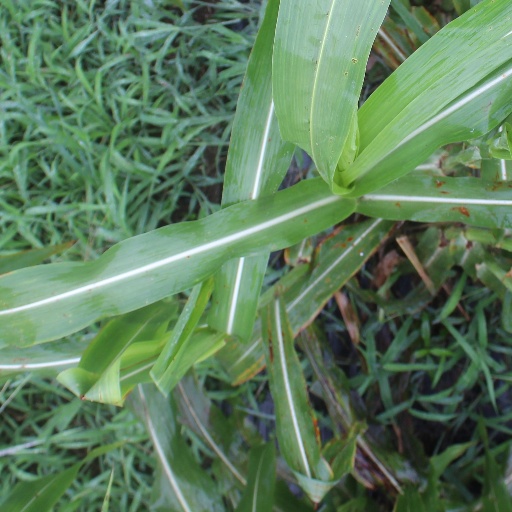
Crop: sorghum